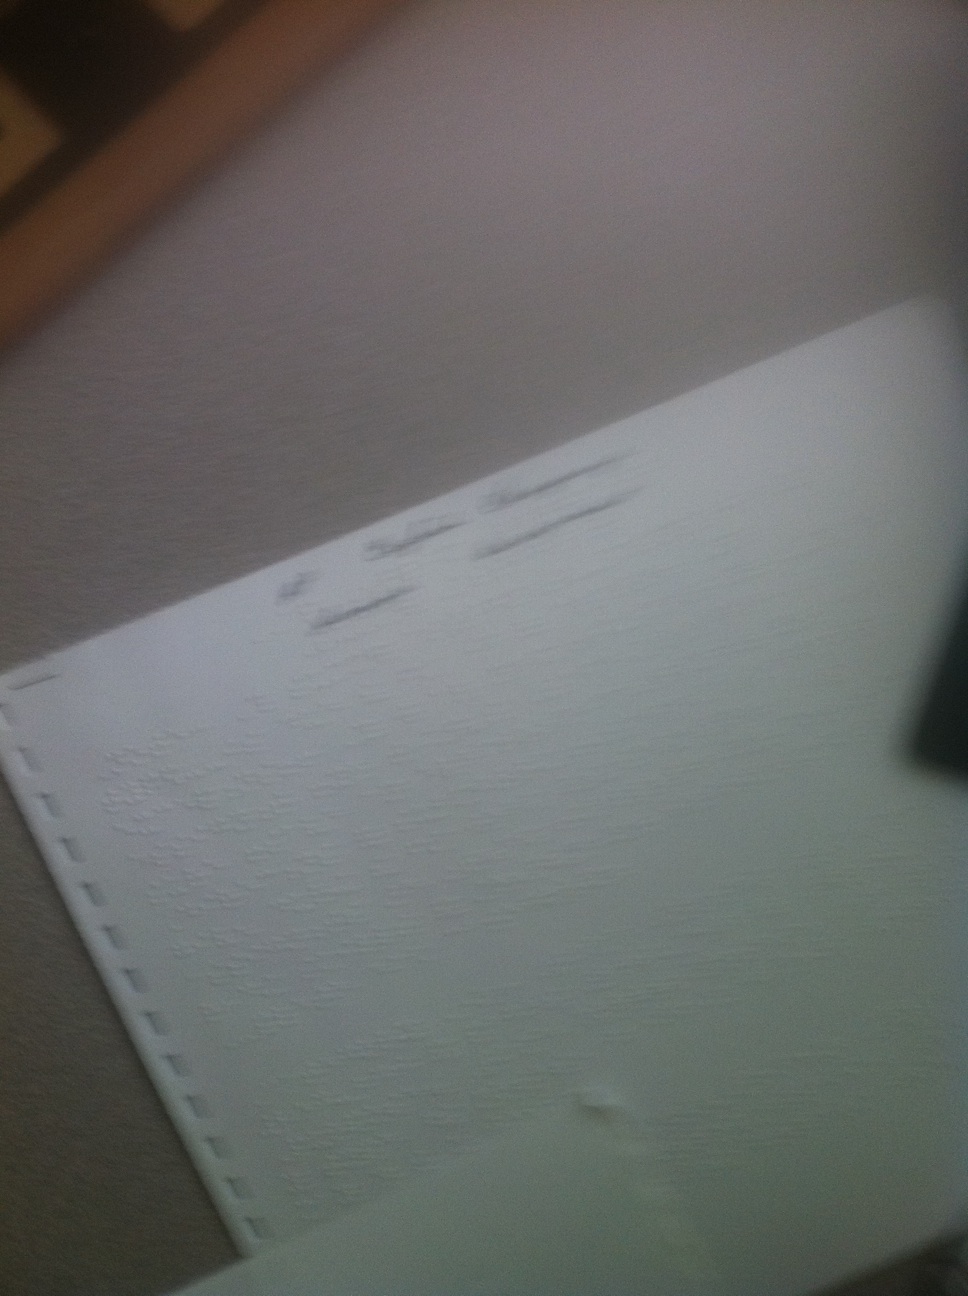Question: Where's my chess piece?
Answer: unanswerable